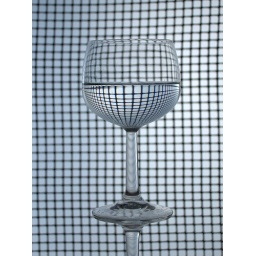
Partially filled glass of water against a back illuminated grid pattern.